County Wicklow

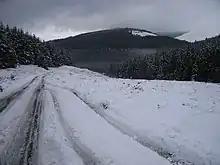
On average, Wicklow receives more snowfall than any other county

Wicklow has a relatively short coastline, at in length. Wicklow's coastline is mostly straight, with few sizable bays or inlets and no offshore islands, giving it a shorter coastline than smaller counties like Louth and Dublin. Wicklow Head is the county's most prominent coastal headland, and is also the most easterly mainland point of the Republic of Ireland. Wicklow's east coast is a popular domestic summer holiday destination, and the county has numerous beaches including Brittas Bay, Clogga Beach, The Cove, Silver Strand Beach, Sallymount Bay Beach, Ennereilly Beach, Newcastle Beach, Arklow's Porter's Rock Beach and South Beach, Greystones North and South Beaches, Bray Strand, and Magheramore Beach.